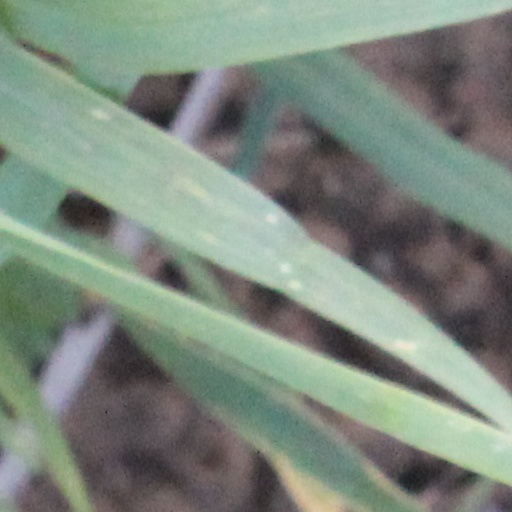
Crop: wheat